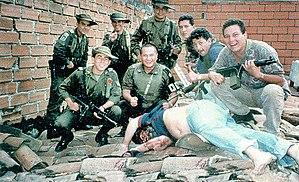
Le Bloc de recherche est une unité spéciale de la police nationale colombienne créée en 1992 pendant le mandat du président César Gaviria, et destinée à lutter contre Pablo Escobar et le cartel de Medellín.
L’histoire de la Colombie commence il y a plus de 20 000 ans. Différentes civilisations amérindiennes se développent dès cette époque, dont la plus influente est celle du peuple Chibcha. Celui-ci domine le centre du pays lorsque Christophe Colomb « découvre » l'Amérique en 1492.
Le magnicide est l'assassin d'une personne importante, usuellement une figure politique, religieuse ou artistique. L'assassin a une motivation idéologique ou politique, et l'intention de provoquer une crise politique ou éliminer un adversaire qu'il envisage comme un obstacle afin de mener à terme ses plans.
Pablo Escobar, né le 1ᵉʳ décembre 1949 à Rionegro, Antioquia, Colombie, et mort le 2 décembre 1993 à Medellín, Colombie, est un célèbre trafiquant colombien de cocaïne. À la tête du cartel de Medellín, il a été l'un des principaux barons de la drogue dans les années 1980. Son cartel, au sommet de son activité, fournit environ 80 % de la cocaïne consommée aux États-Unis, pour un chiffre d'affaires annuel de 21,9 milliards de dollars. Souvent appelé « le roi de la cocaïne », il est le criminel le plus riche de l'Histoire, avec au début des années 1990 une fortune nette connue de 30 milliards de dollars, ce qui fait de lui un des hommes les plus riches au monde à cette époque.